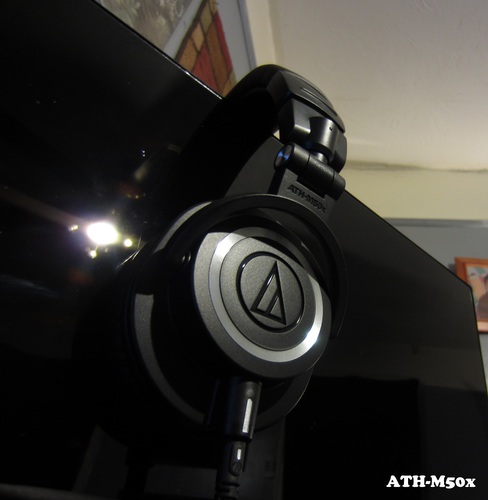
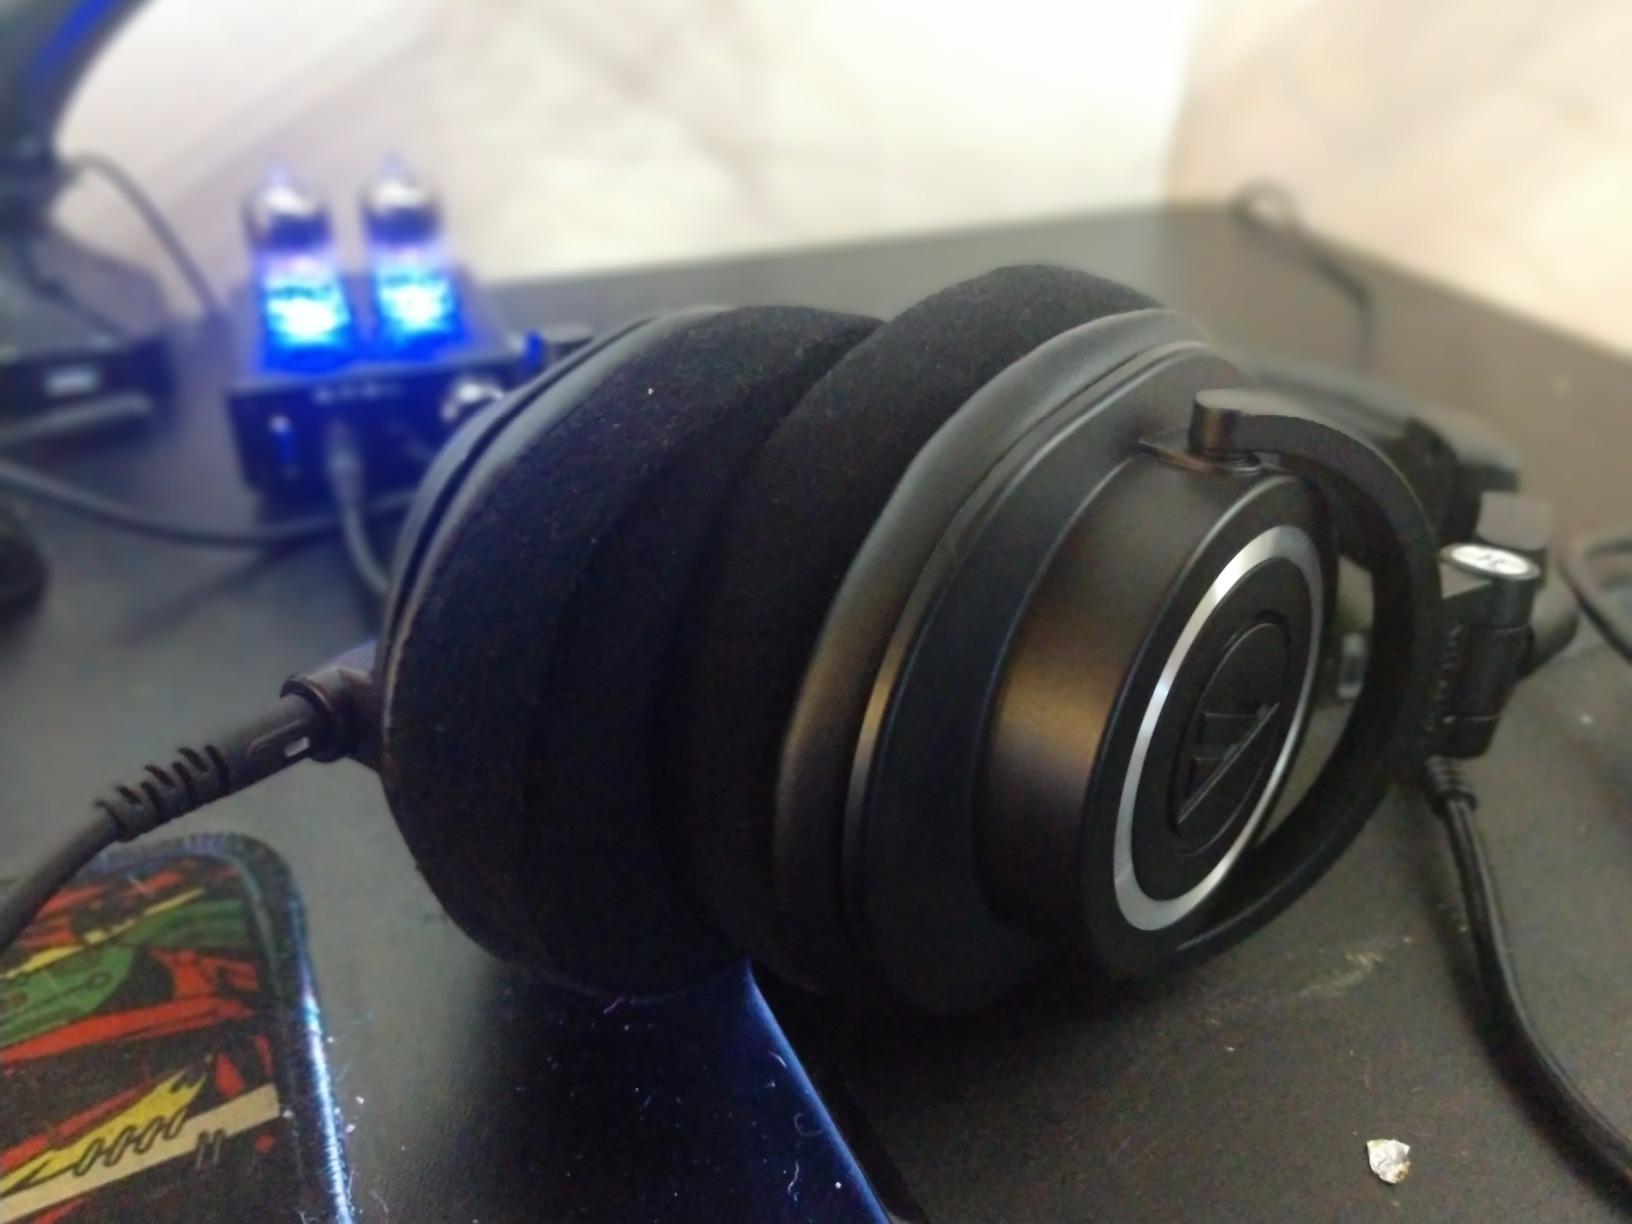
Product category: headphones
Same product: yes